British Army during the American Revolutionary War

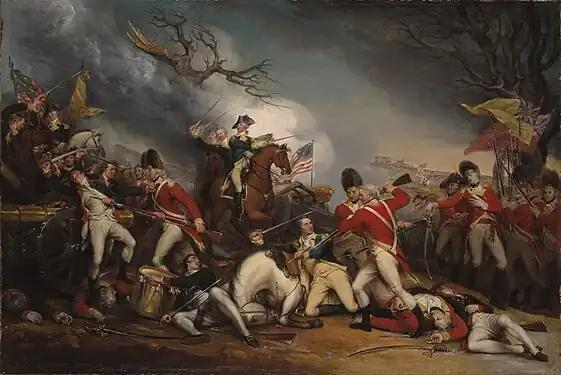
The British Army's bayonet charge during the Battle of Princeton depicted in a portrait by John Trumbull

Infantry formed the backbone of crown forces throughout the war. Two of the most heavily engaged infantry regiments, the 23rd and the 33rd, earned enduring reputations for their competence and professionalism in the field.